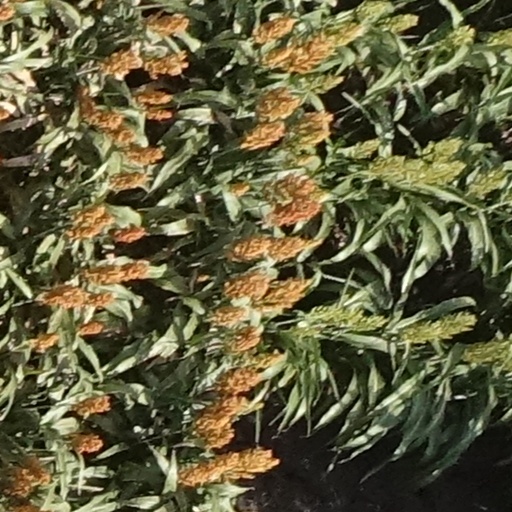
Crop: sorghum